Braveheartbattle

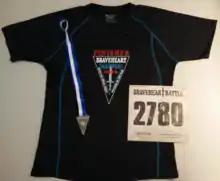
Braveheart Battle 2016 starter number, finisher T-shirt and medal.

The BraveheartBattle (official German name ) is a running event in Germany held annually from 2010. It takes place in March, the first six years in